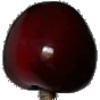
Label: Cherry 1